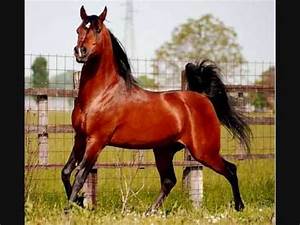
Label: horse